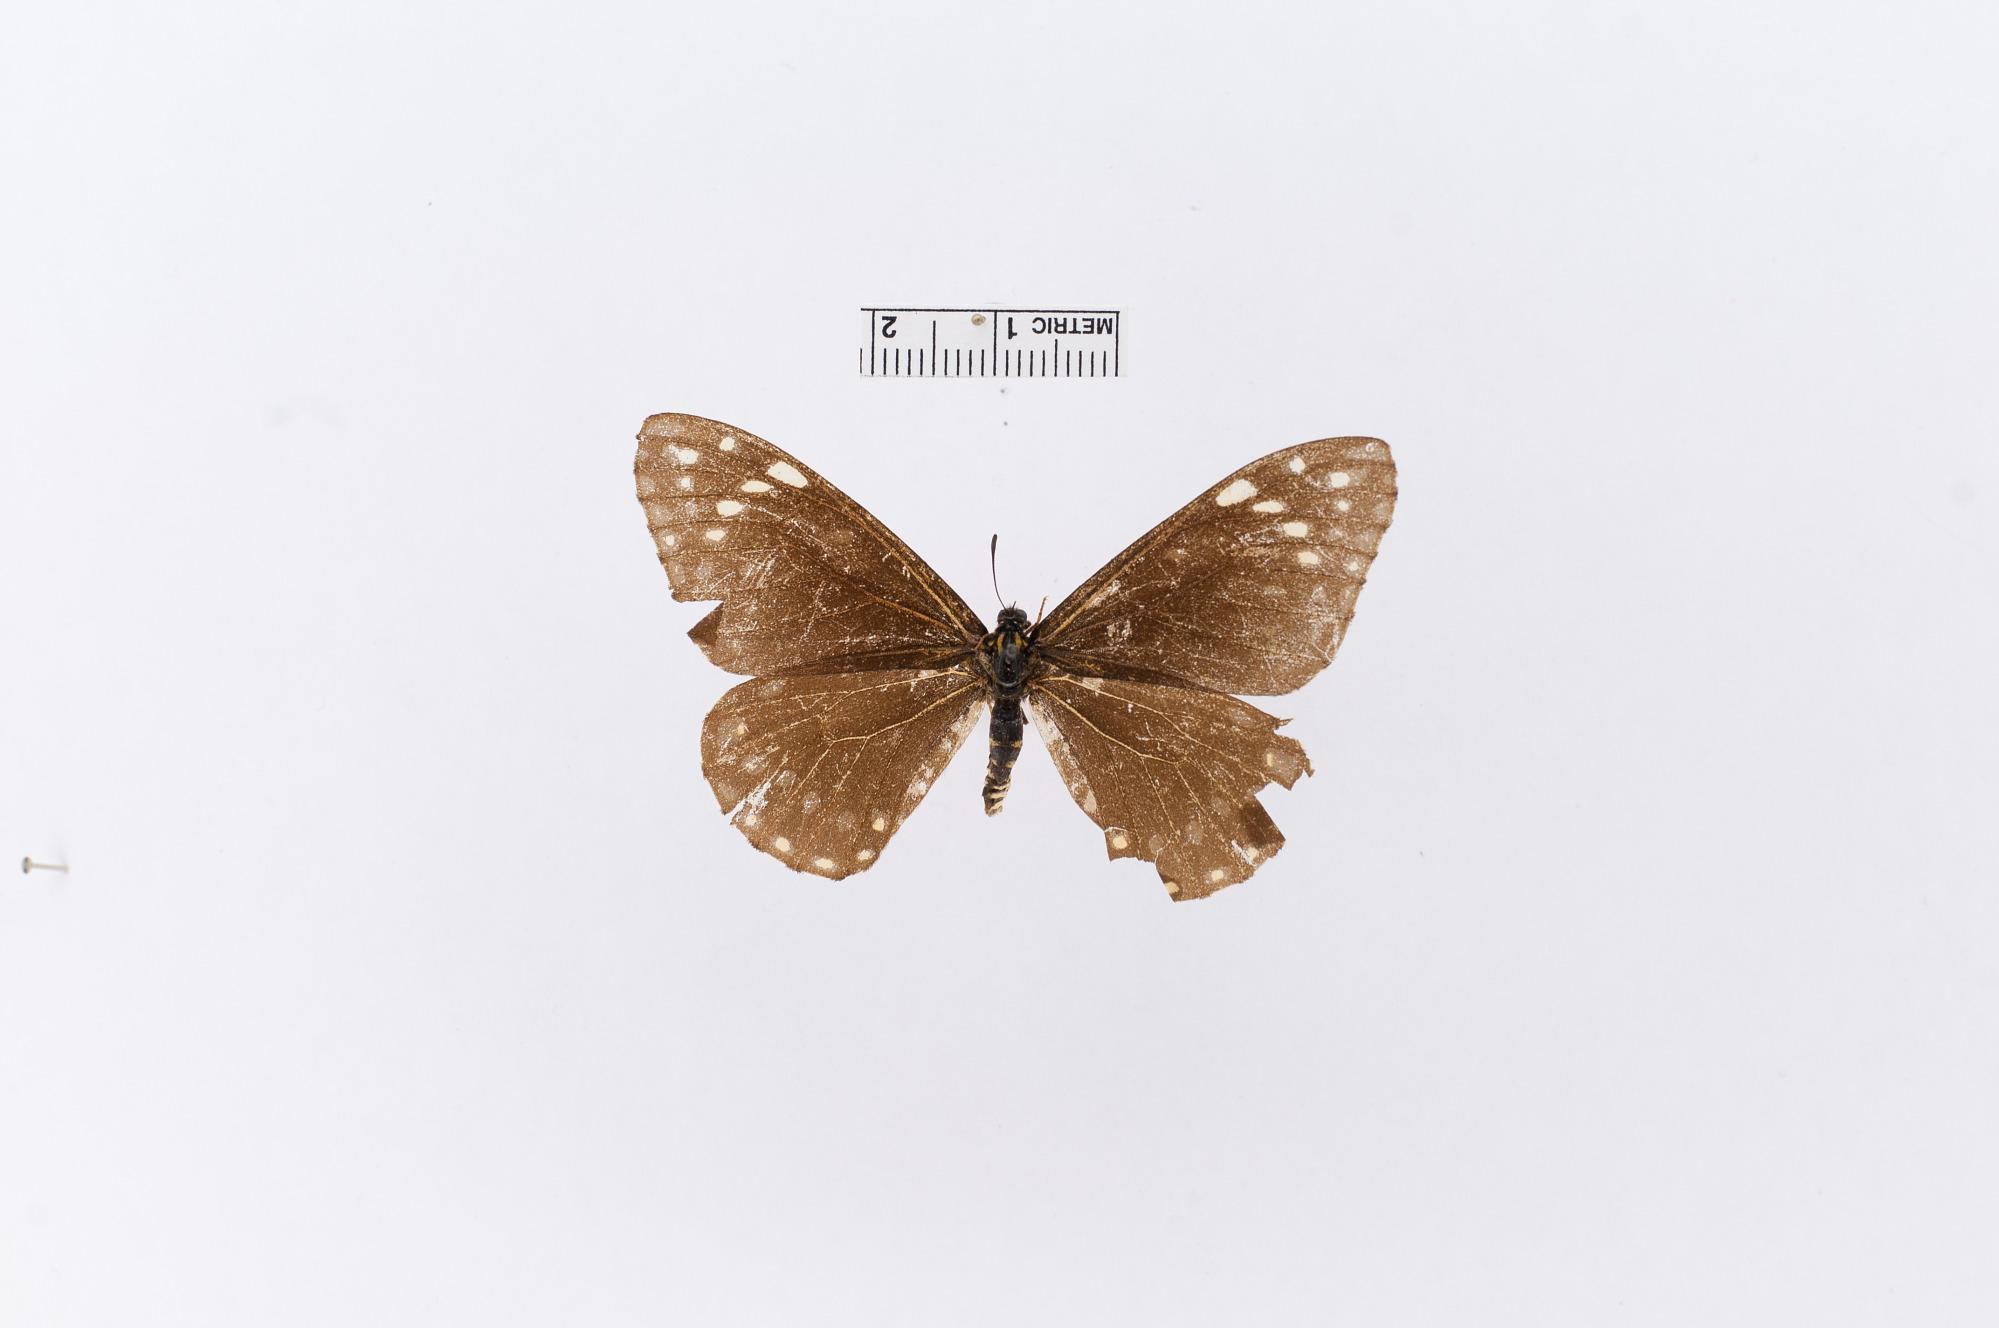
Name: Baronia brevicornis
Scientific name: Baronia brevicornis
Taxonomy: Animalia, Arthropoda, Insecta, Lepidoptera, Papilionidae, Baroniinae
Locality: Guerrero, Mexico
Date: Jul 1911